The Startup Kids

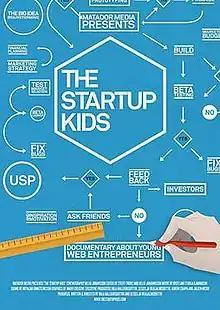
Theatrical release poster

The Startup Kids is a documentary about young technology entrepreneurs in the U.S. and Europe. The hour-long movie was created by two Icelandic women, Vala Halldorsdottir and Sesselja Vilhjalmsdottir, and was released in 2012. It contains interviews with startup founders who relay stories about the founding of their respective companies and their lives as entrepreneurs. The film also features interviews of notable startup founders and investors from the US and Europe about the startup environment, including the venture capitalist Tim Draper and MG Siegler, tech blogger at Techcrunch.